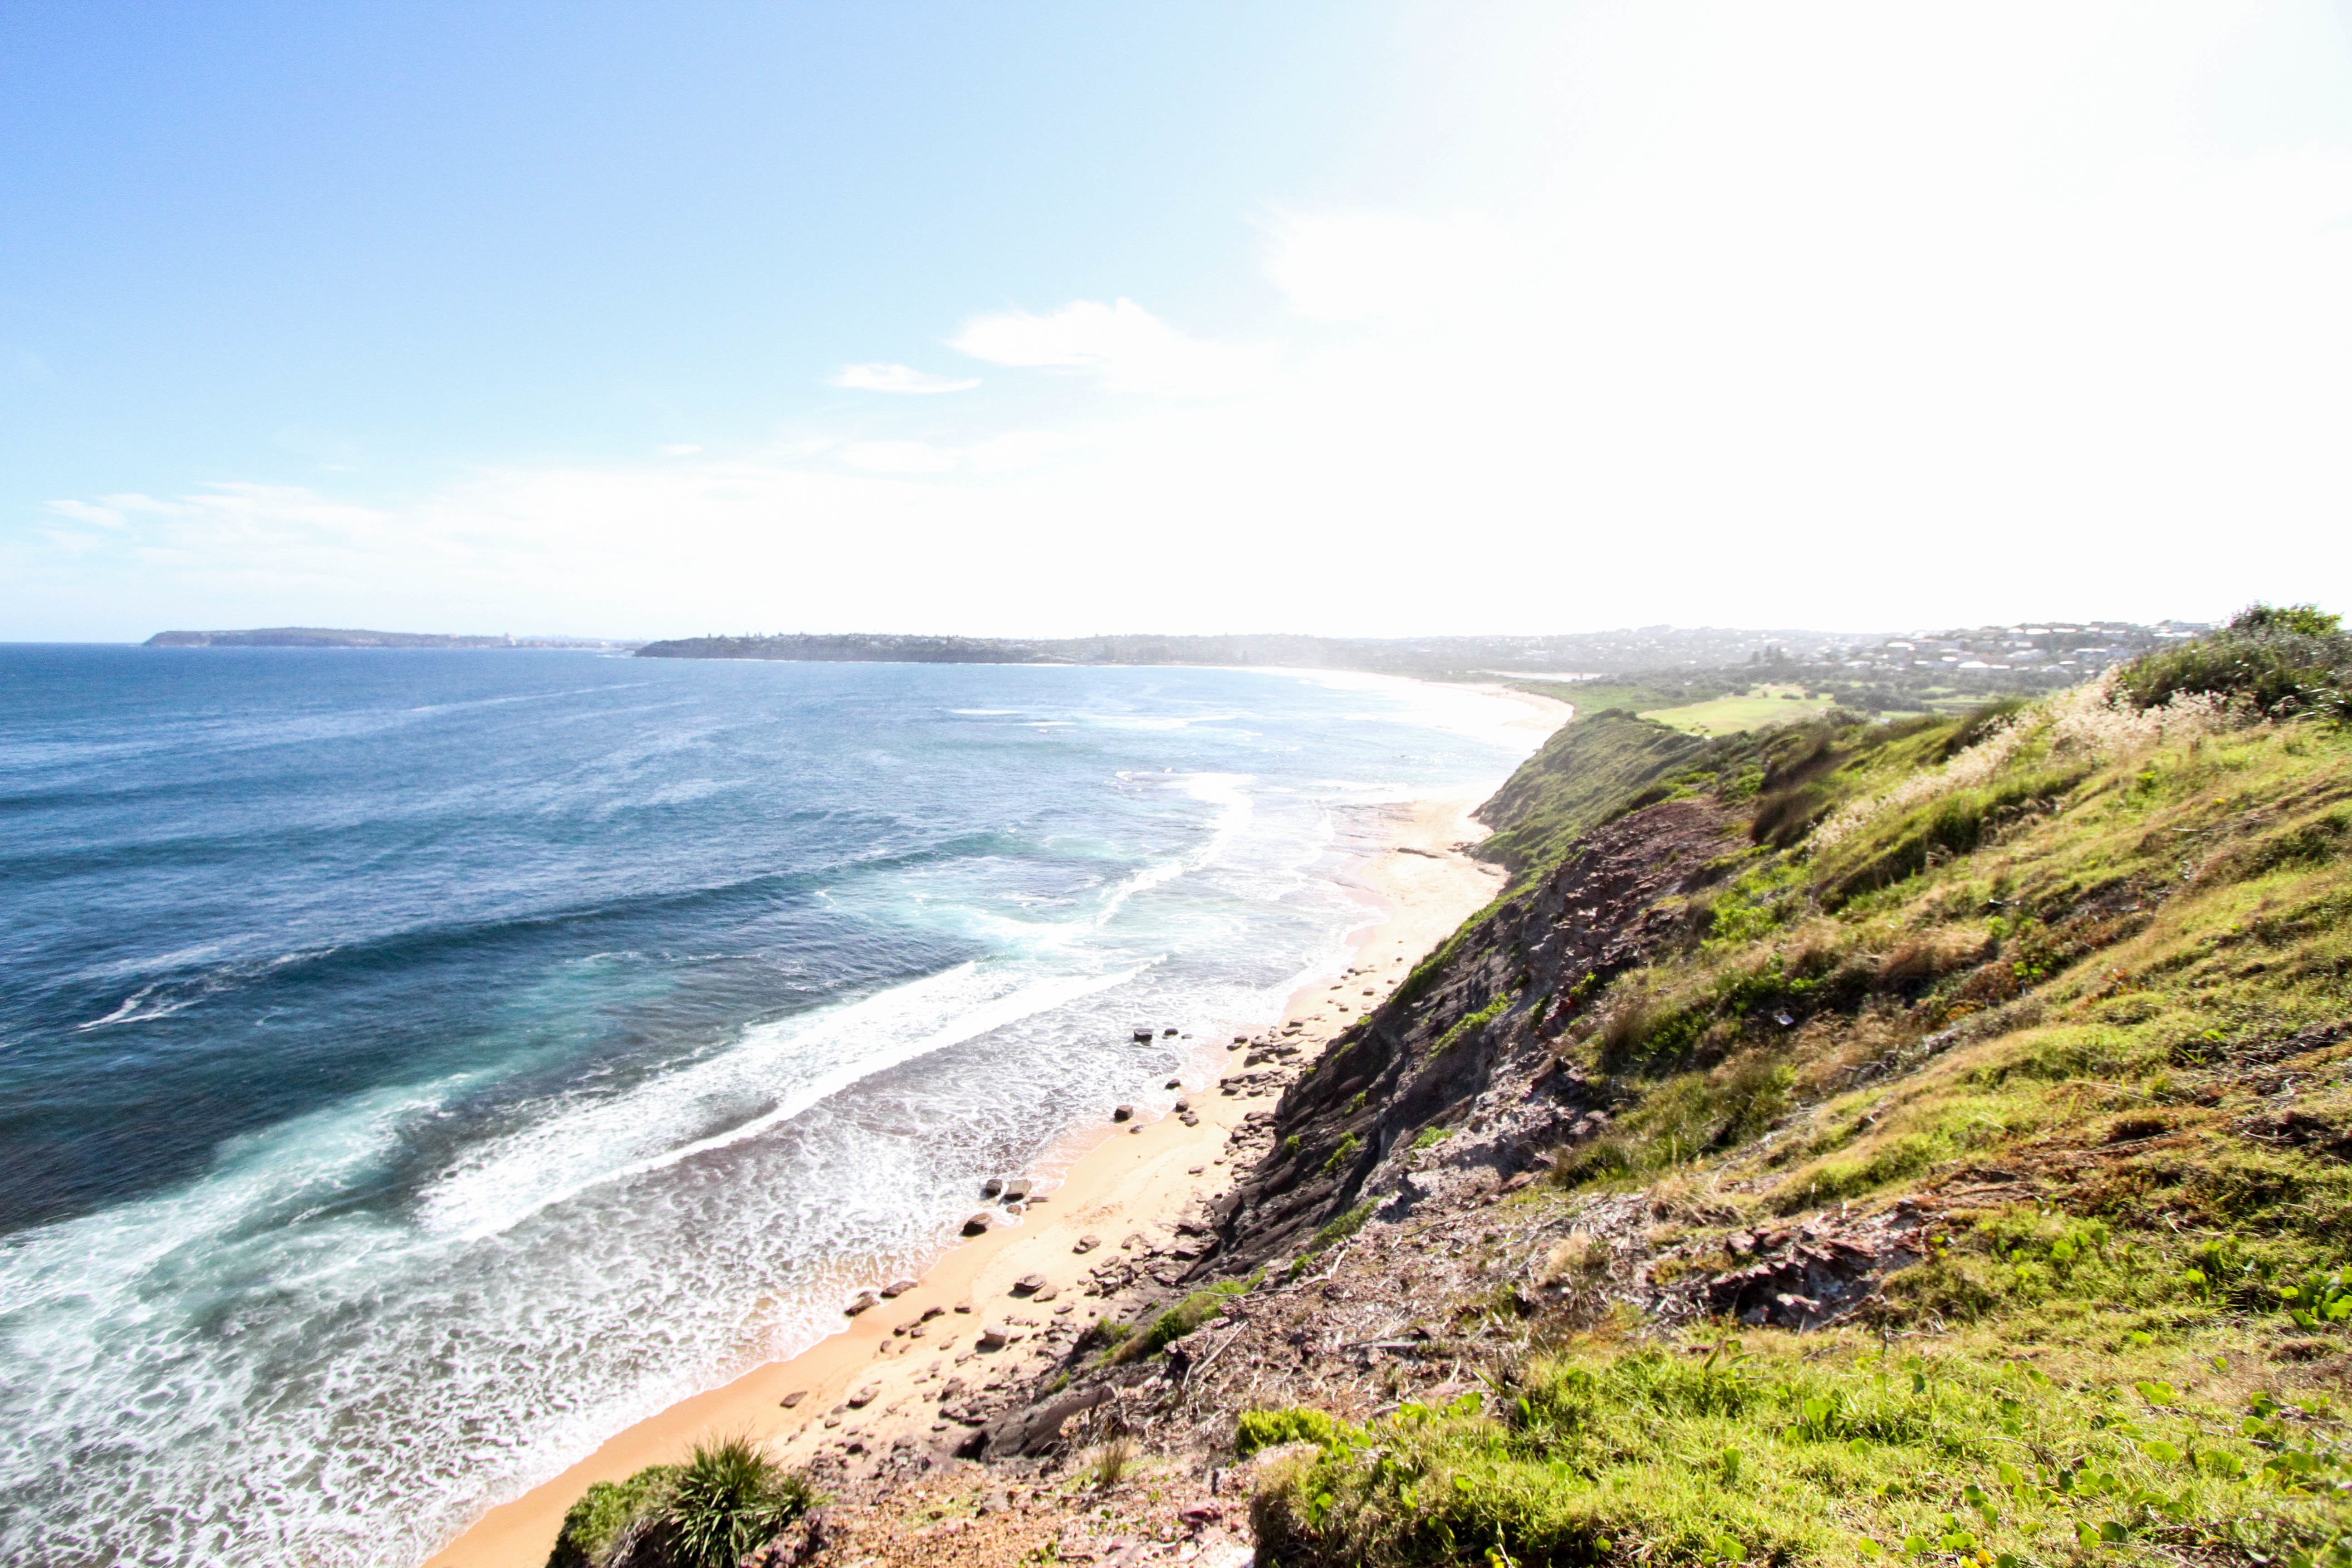
beach, sea, coast, rock, ocean, shore, wave, vacation, cliff, cove, bay, terrain, body of water, cape, wind wave